Berw Fault

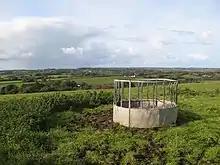
A view from the B5420 near Penmynydd showing the sudden drop of the countryside along the line of the Berw Fault.

The Berw Fault is a SW-NE trending fault in North Wales. It forms part of the Menai Strait Fault System, with the Dinorwic Fault and the Aber Dinlle Fault. It has a long history of movement with early ductile fabrics preserved from a sinistral (left lateral) strike-slip sense shear zone active at the end of the Precambrian and into the early Cambrian. Any Caledonian deformation is unclear but the fault zone was reactivated in the Carboniferous as a NW-throwing normal fault with seismic reflection data showing the formation of a half-graben in its hanging wall. There are no indications of inversion during the Variscan Orogeny, but the fault was reactivated in a normal sense during the Permian and Triassic and again during the Cenozoic with a sinistral strike-slip sense.